Palamedes (mythology)

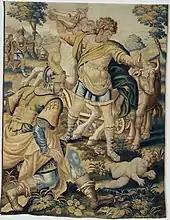
"Odysseus fakes insanity", early 17th century tapestry. Ptuj Ormož Regional Museum, Ptuj Slovenia

Although he is a major character in some accounts of the Trojan War, Palamedes is not mentioned in Homer's "Iliad".